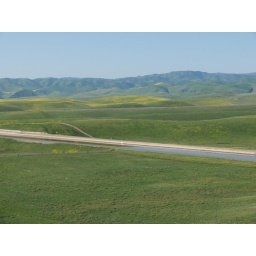
California in springtime. Large water aqueduct running south. Mustard flowers growing on the hills.